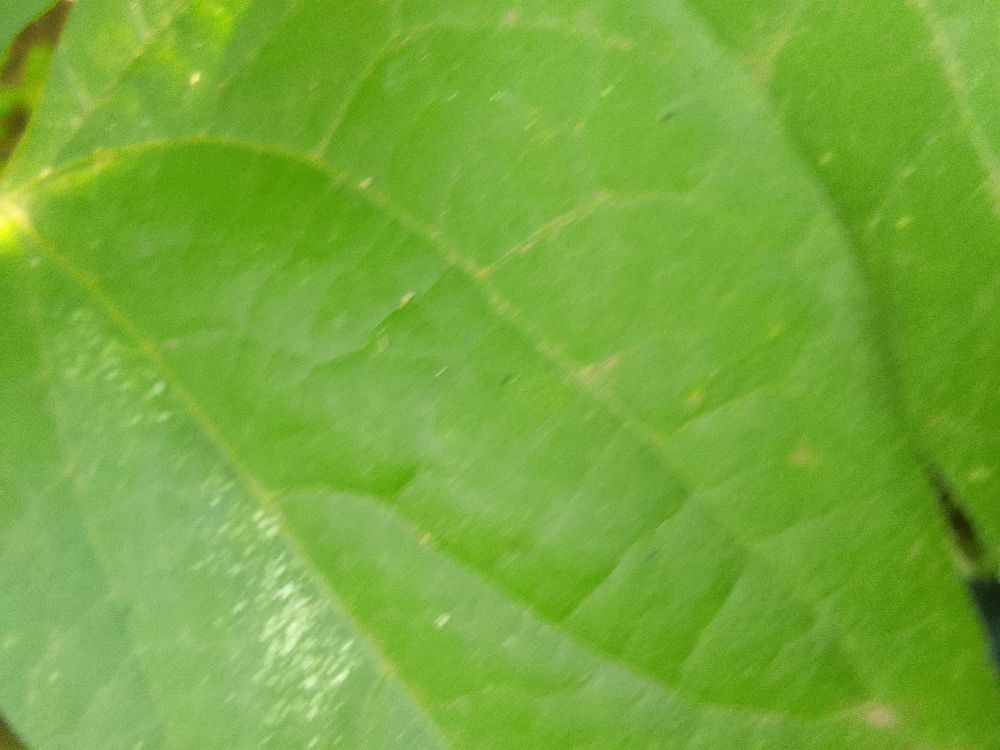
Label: healthy